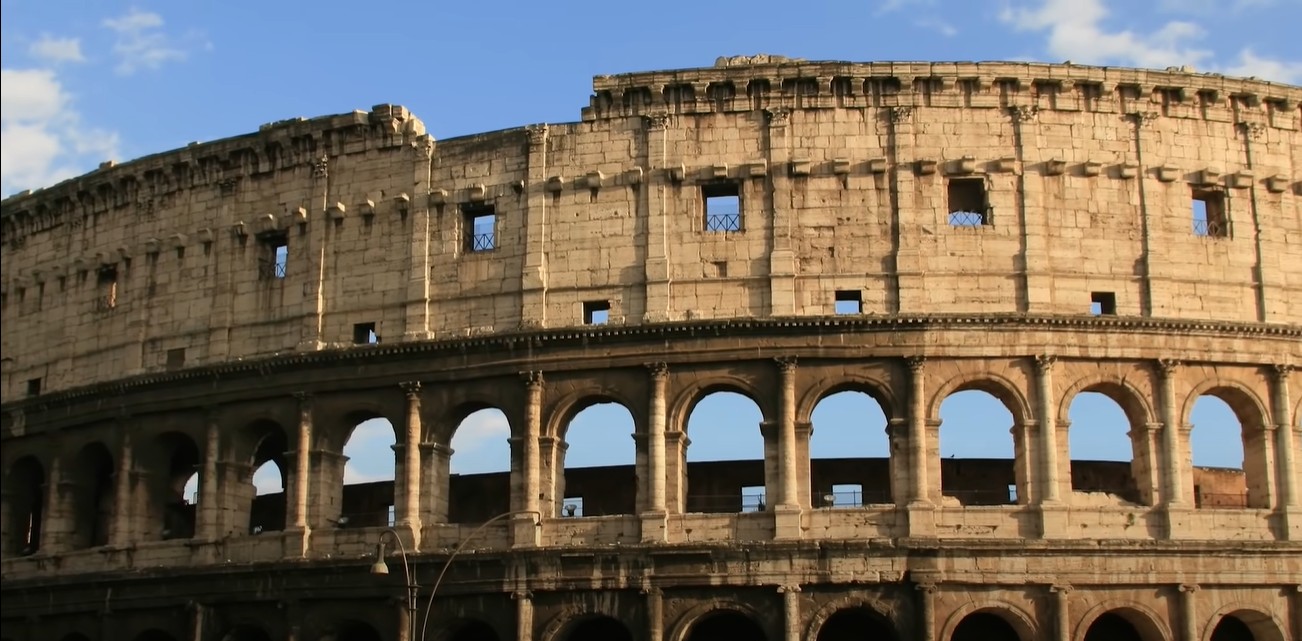
Landmark: Roman Colosseum